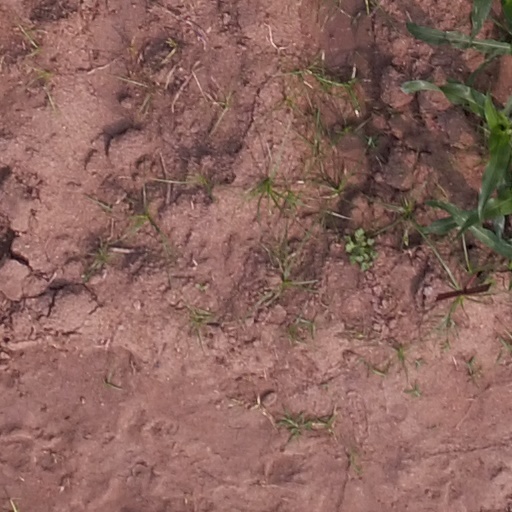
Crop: maize; corn